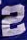
Number: 2